Bevo (drink)

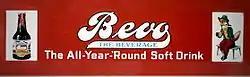
Bevo sign

Bevo was a non-alcoholic malt beverage, or near beer, brewed in the United States by the Anheuser-Busch company beginning in the early 20th century. Bevo enjoyed its greatest success during the time of Prohibition, when beer, wine and distilled liquors were made illegal for thirteen years.